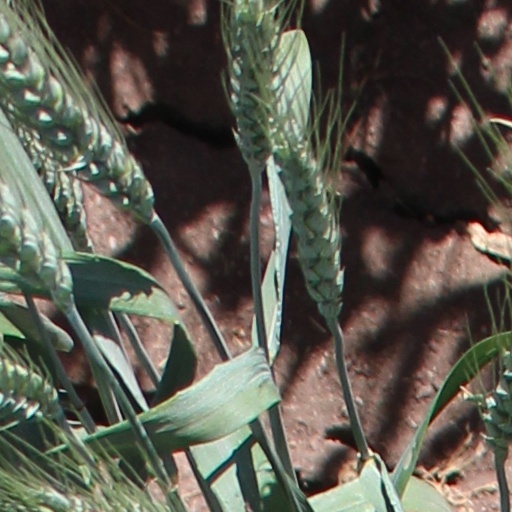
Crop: wheat